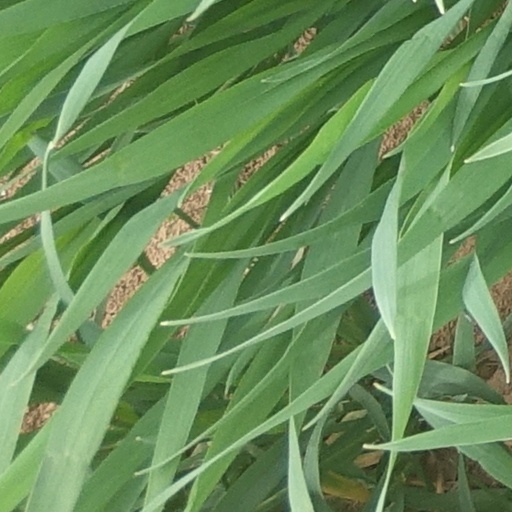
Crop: wheat